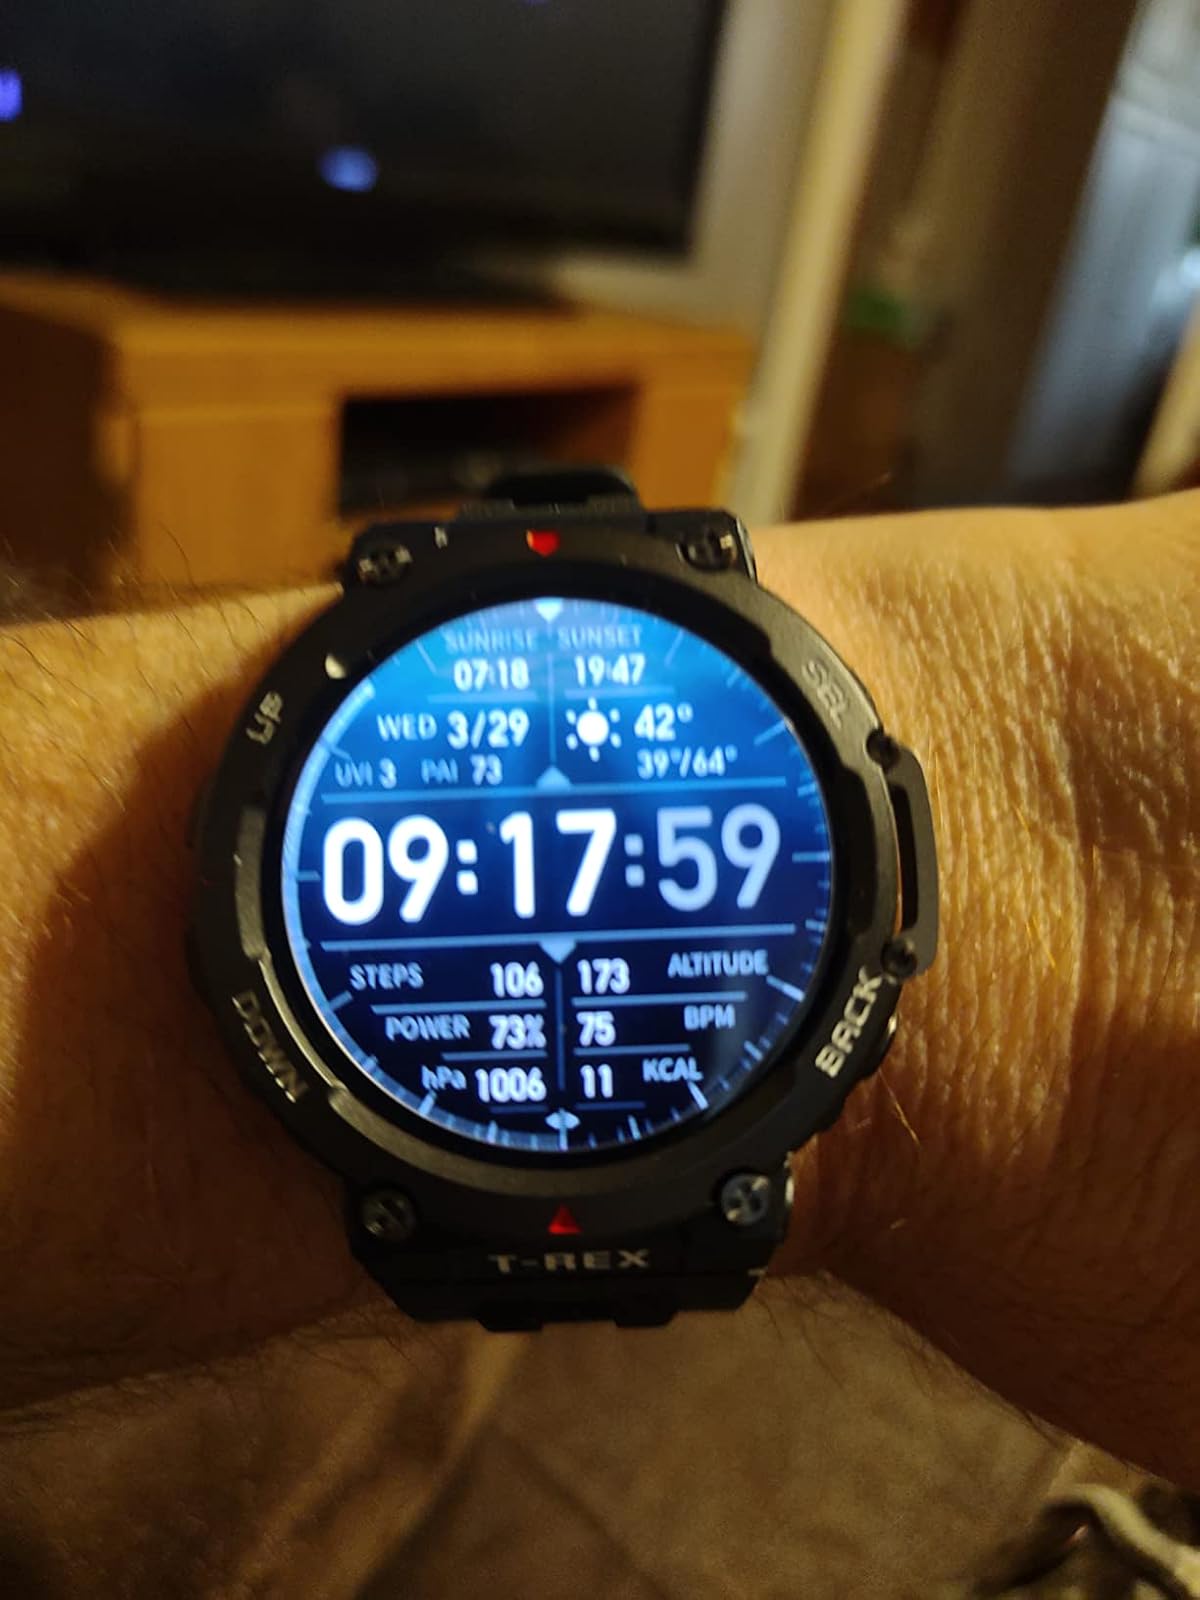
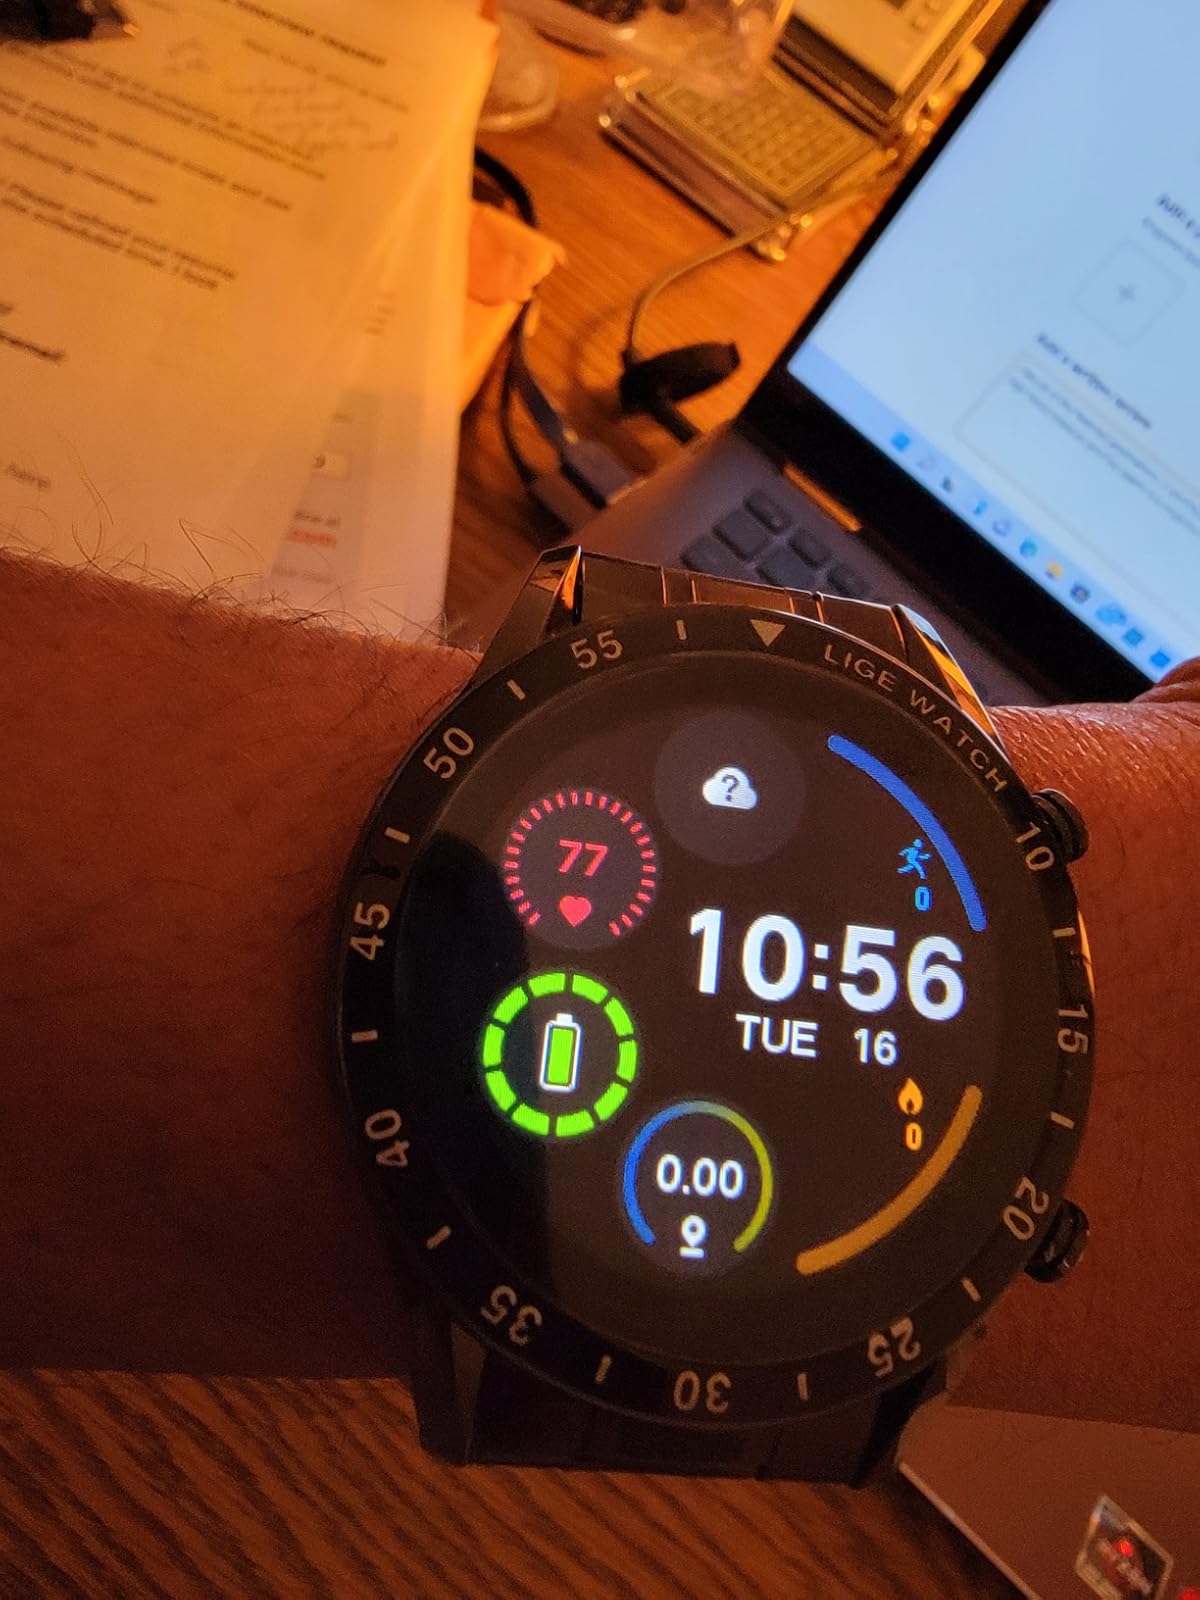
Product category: smartwatch
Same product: no